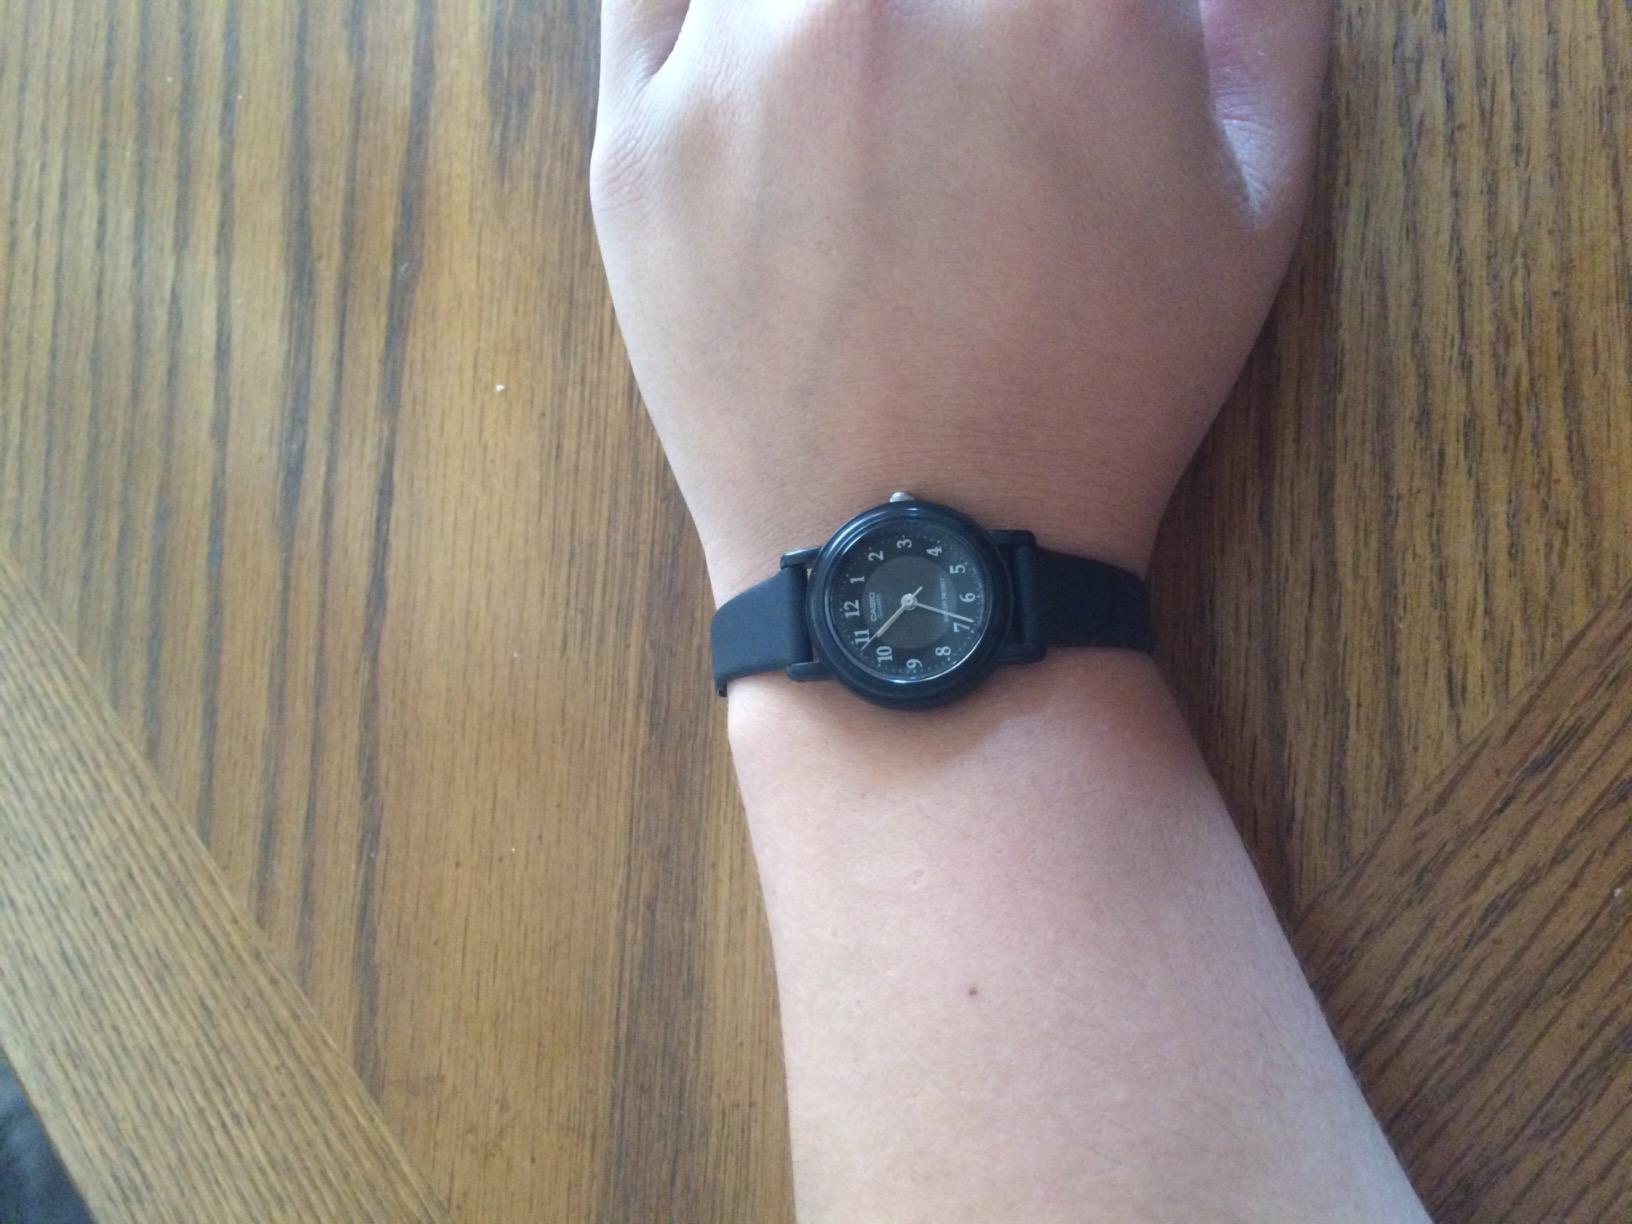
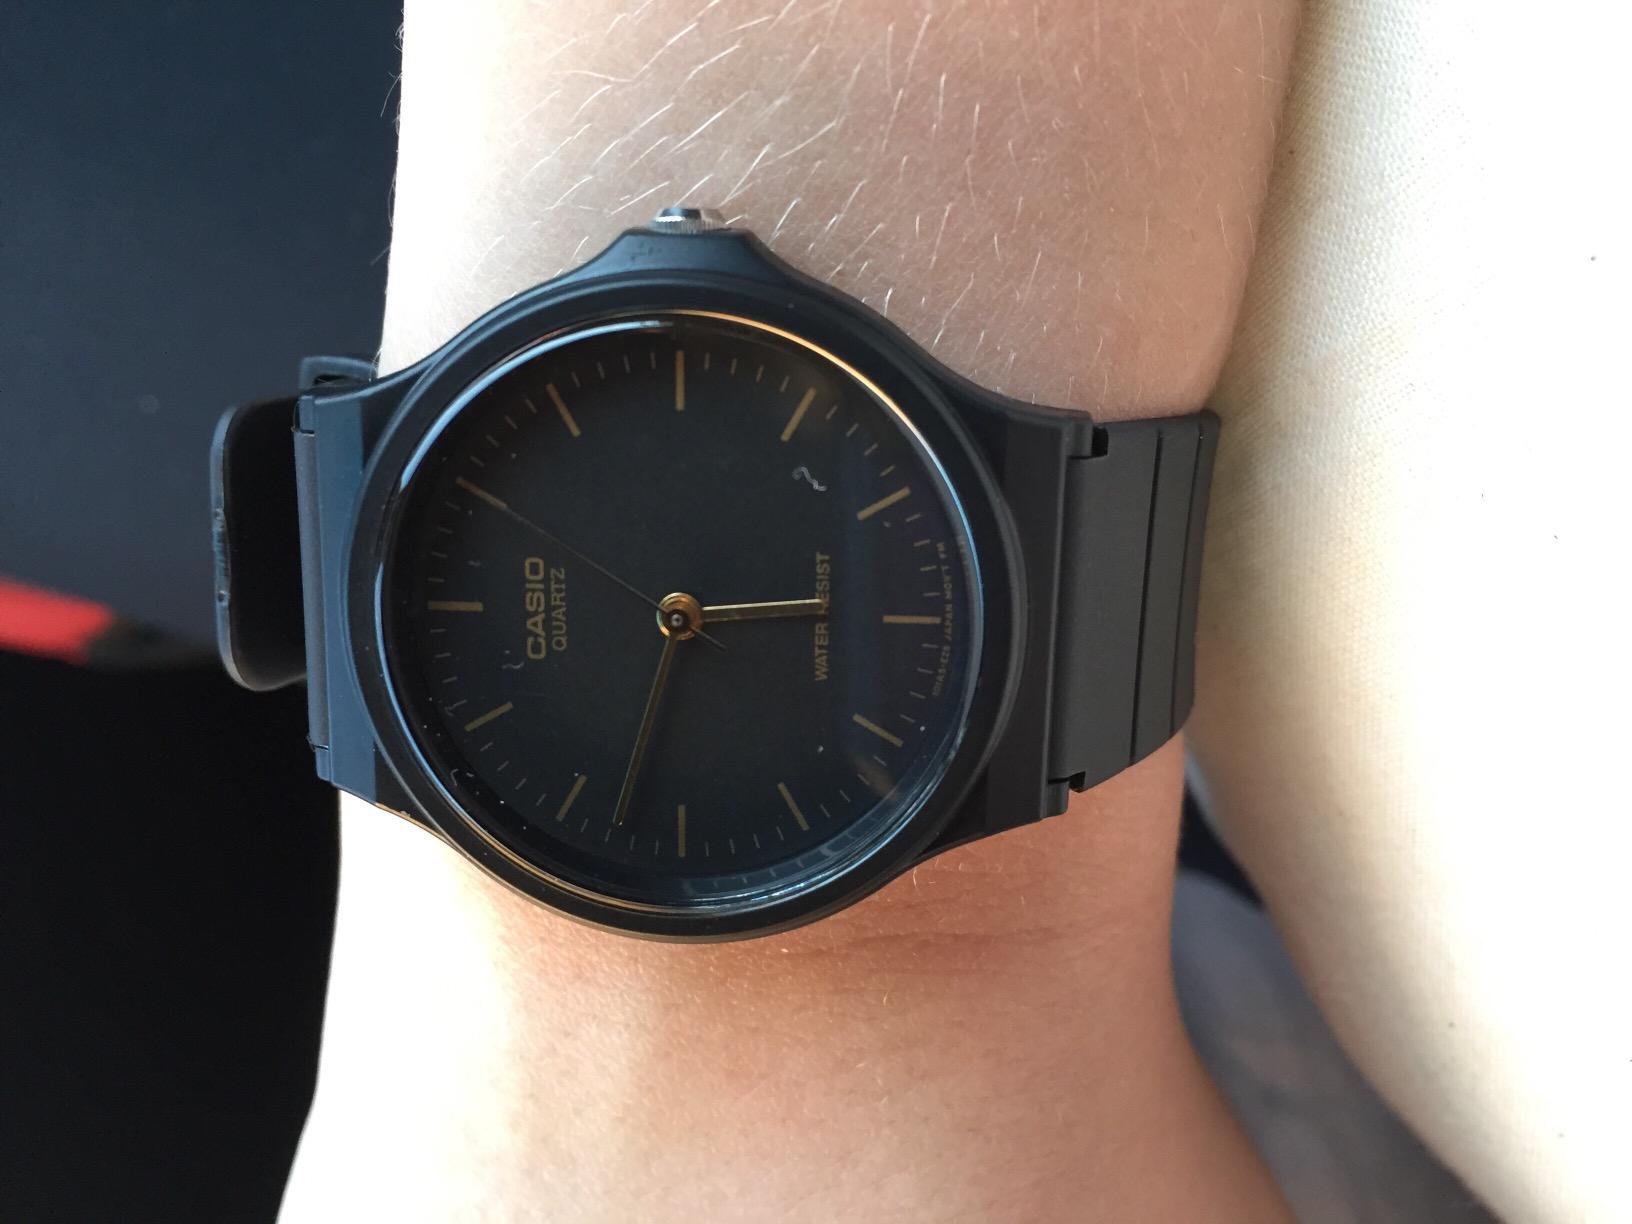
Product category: accessories_watch
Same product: no